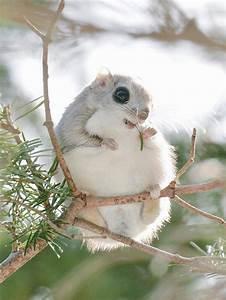
squirrel